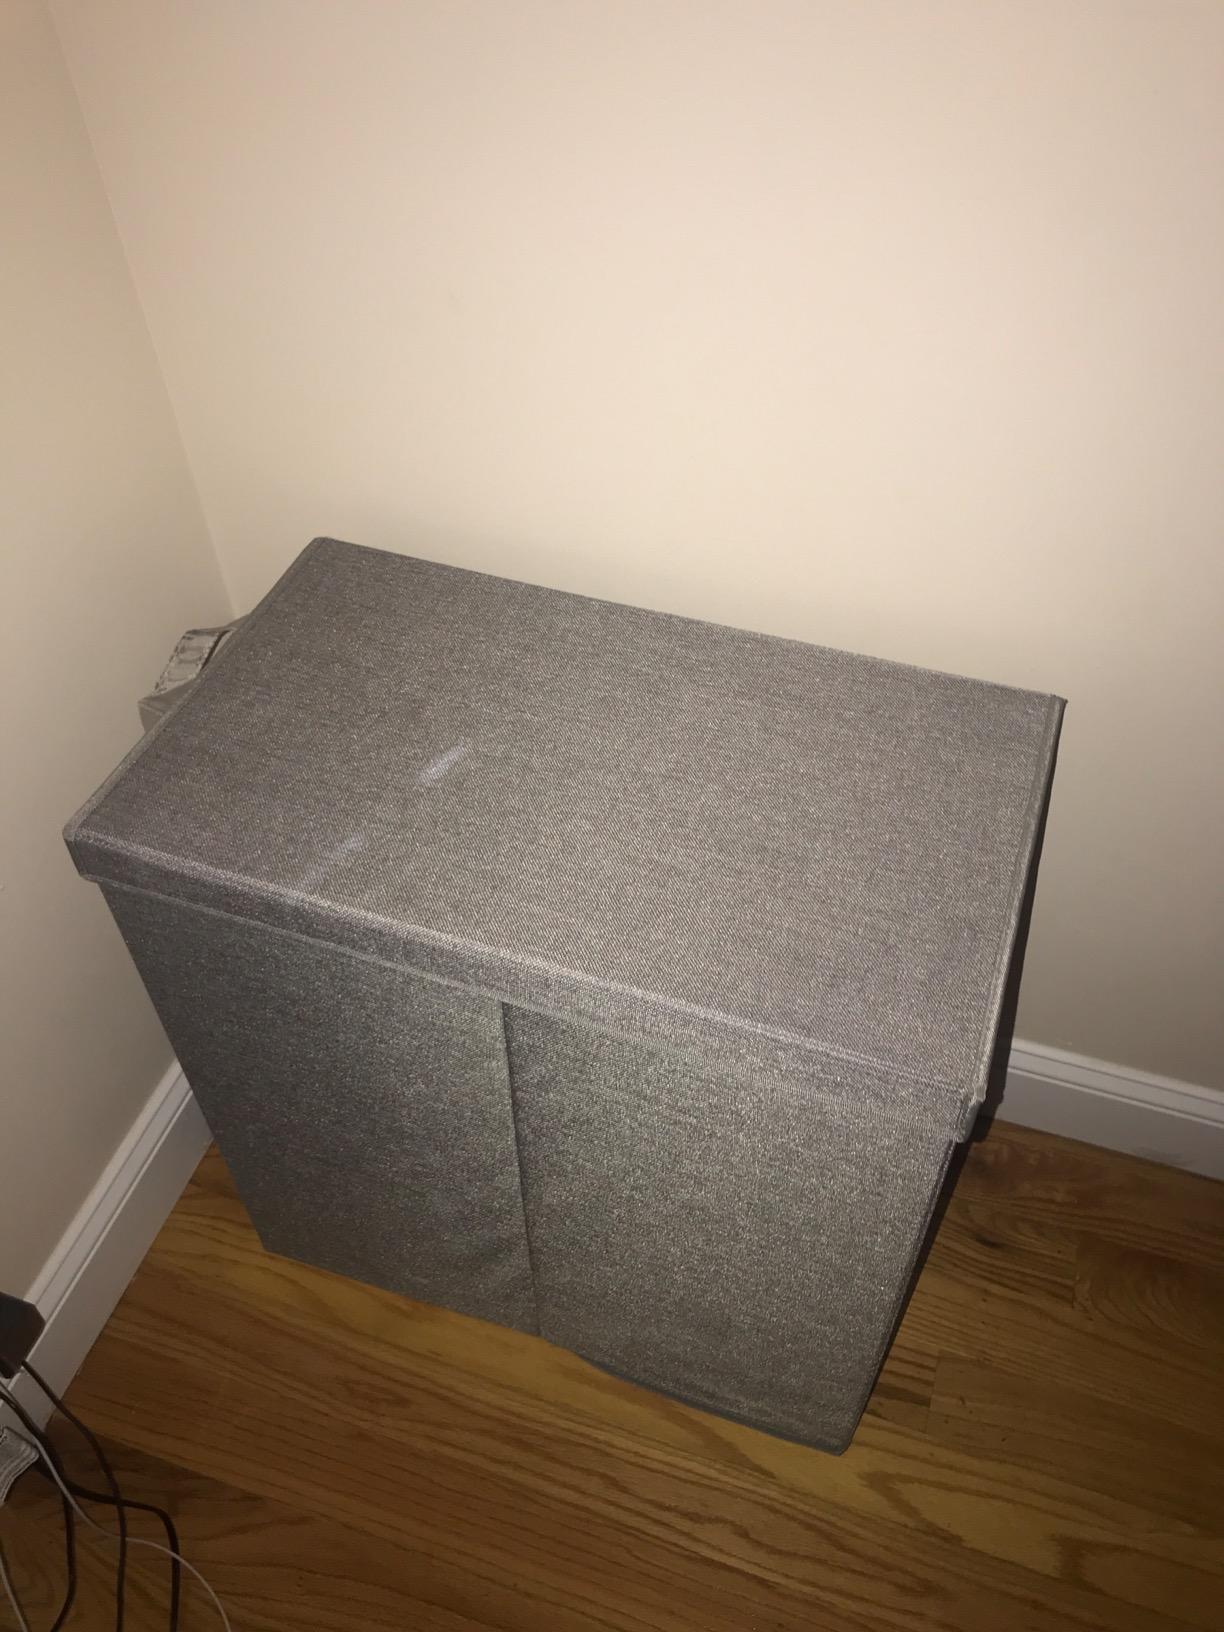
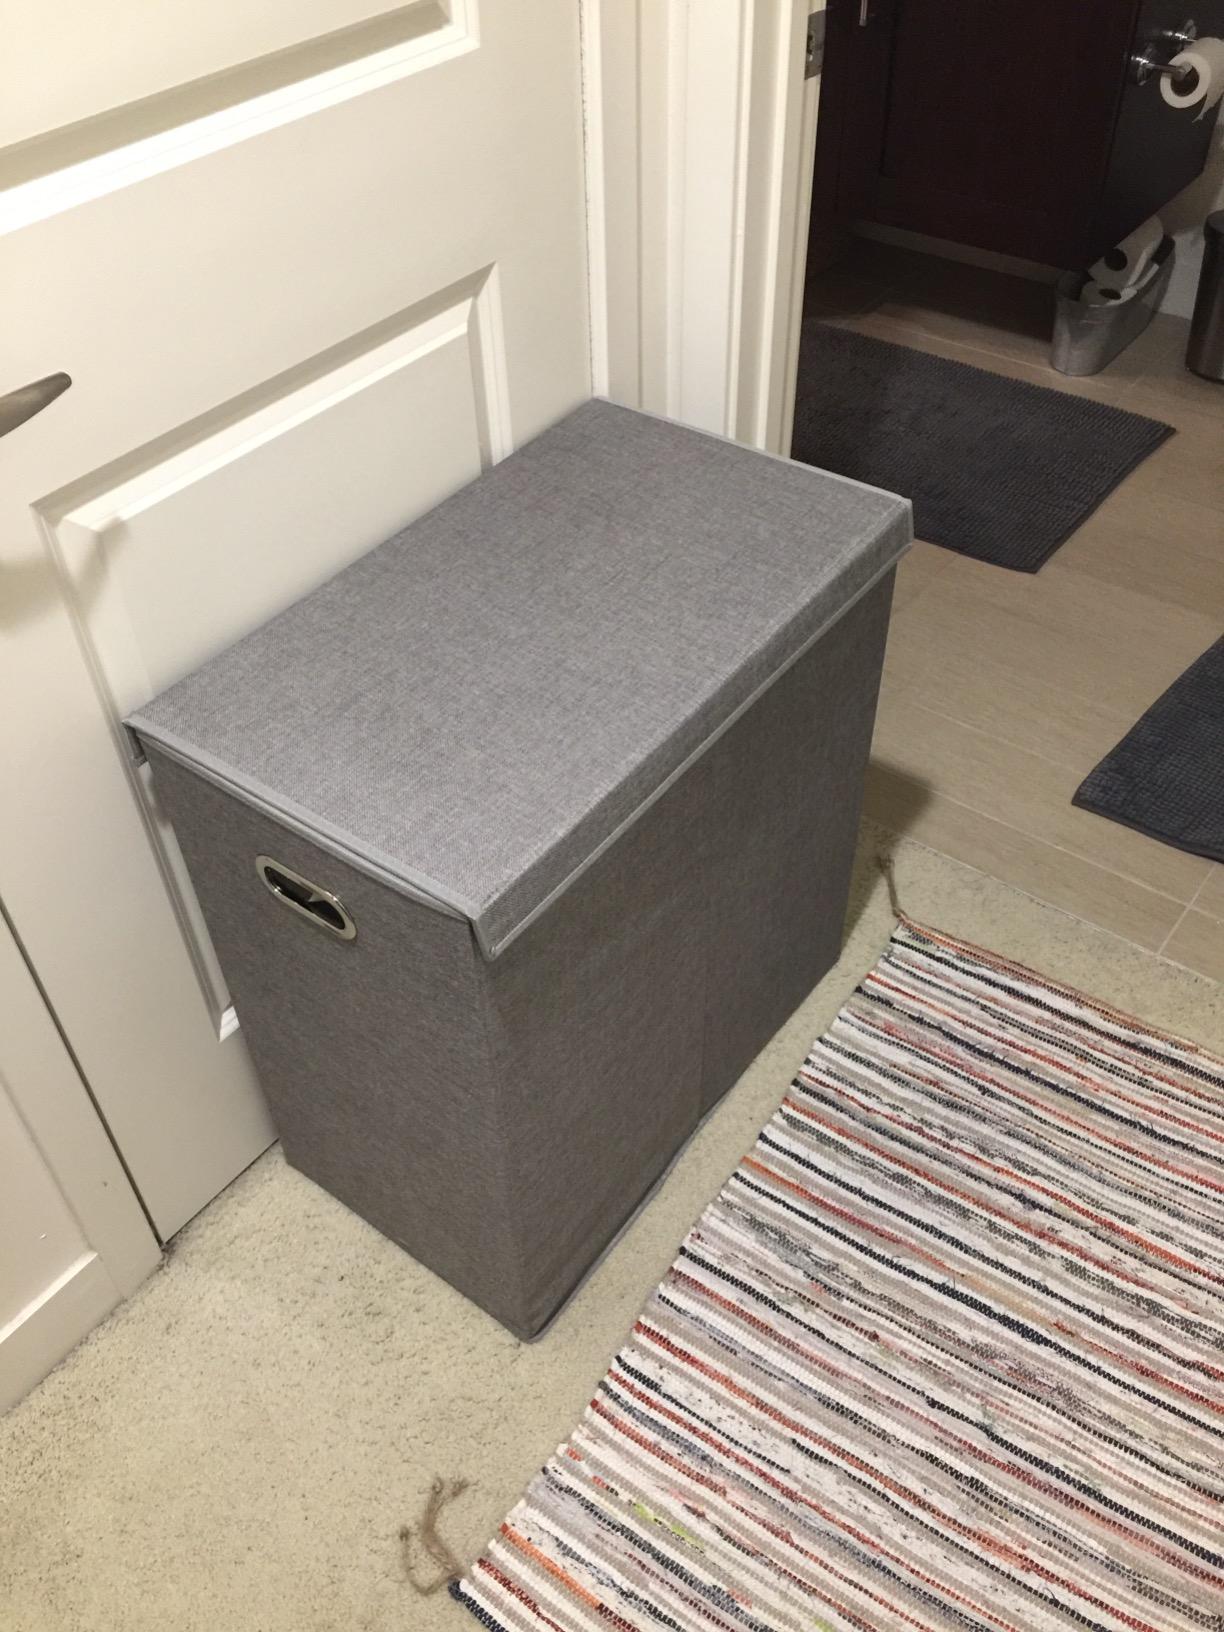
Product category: items_hamper
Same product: yes